Music of the United States

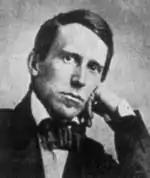
19th-century song composer Stephen Foster

The patriotic lay songs of the American Revolution constituted the first kind of mainstream popular music. These included "The Liberty Tree" by Thomas Paine. Cheaply printed as broadsheets, early patriotic songs spread across the colonies and were performed at home and at public meetings. Fife songs were especially celebrated, and were performed on fields of battle during the American Revolution. The longest lasting of these fife songs is "Yankee Doodle", still well known today. The melody dates back to 1755 and was sung by both American and British troops. Patriotic songs were based mostly on English melodies, with new lyrics added to denounce British colonialism; others, however, used tunes from Ireland, Scotland or elsewhere, or did not utilize a familiar melody. The song "Hail, Columbia" was a major work that remained an unofficial national anthem until the adoption of "The Star-Spangled Banner". Much of this early American music still survives in Sacred Harp. Although relatively unknown outside of Shaker Communities, Simple Gifts was written in 1848 by Elder Joseph Brackett and the tune has since become internationally famous.